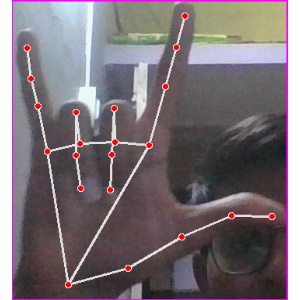
अक्षर: व